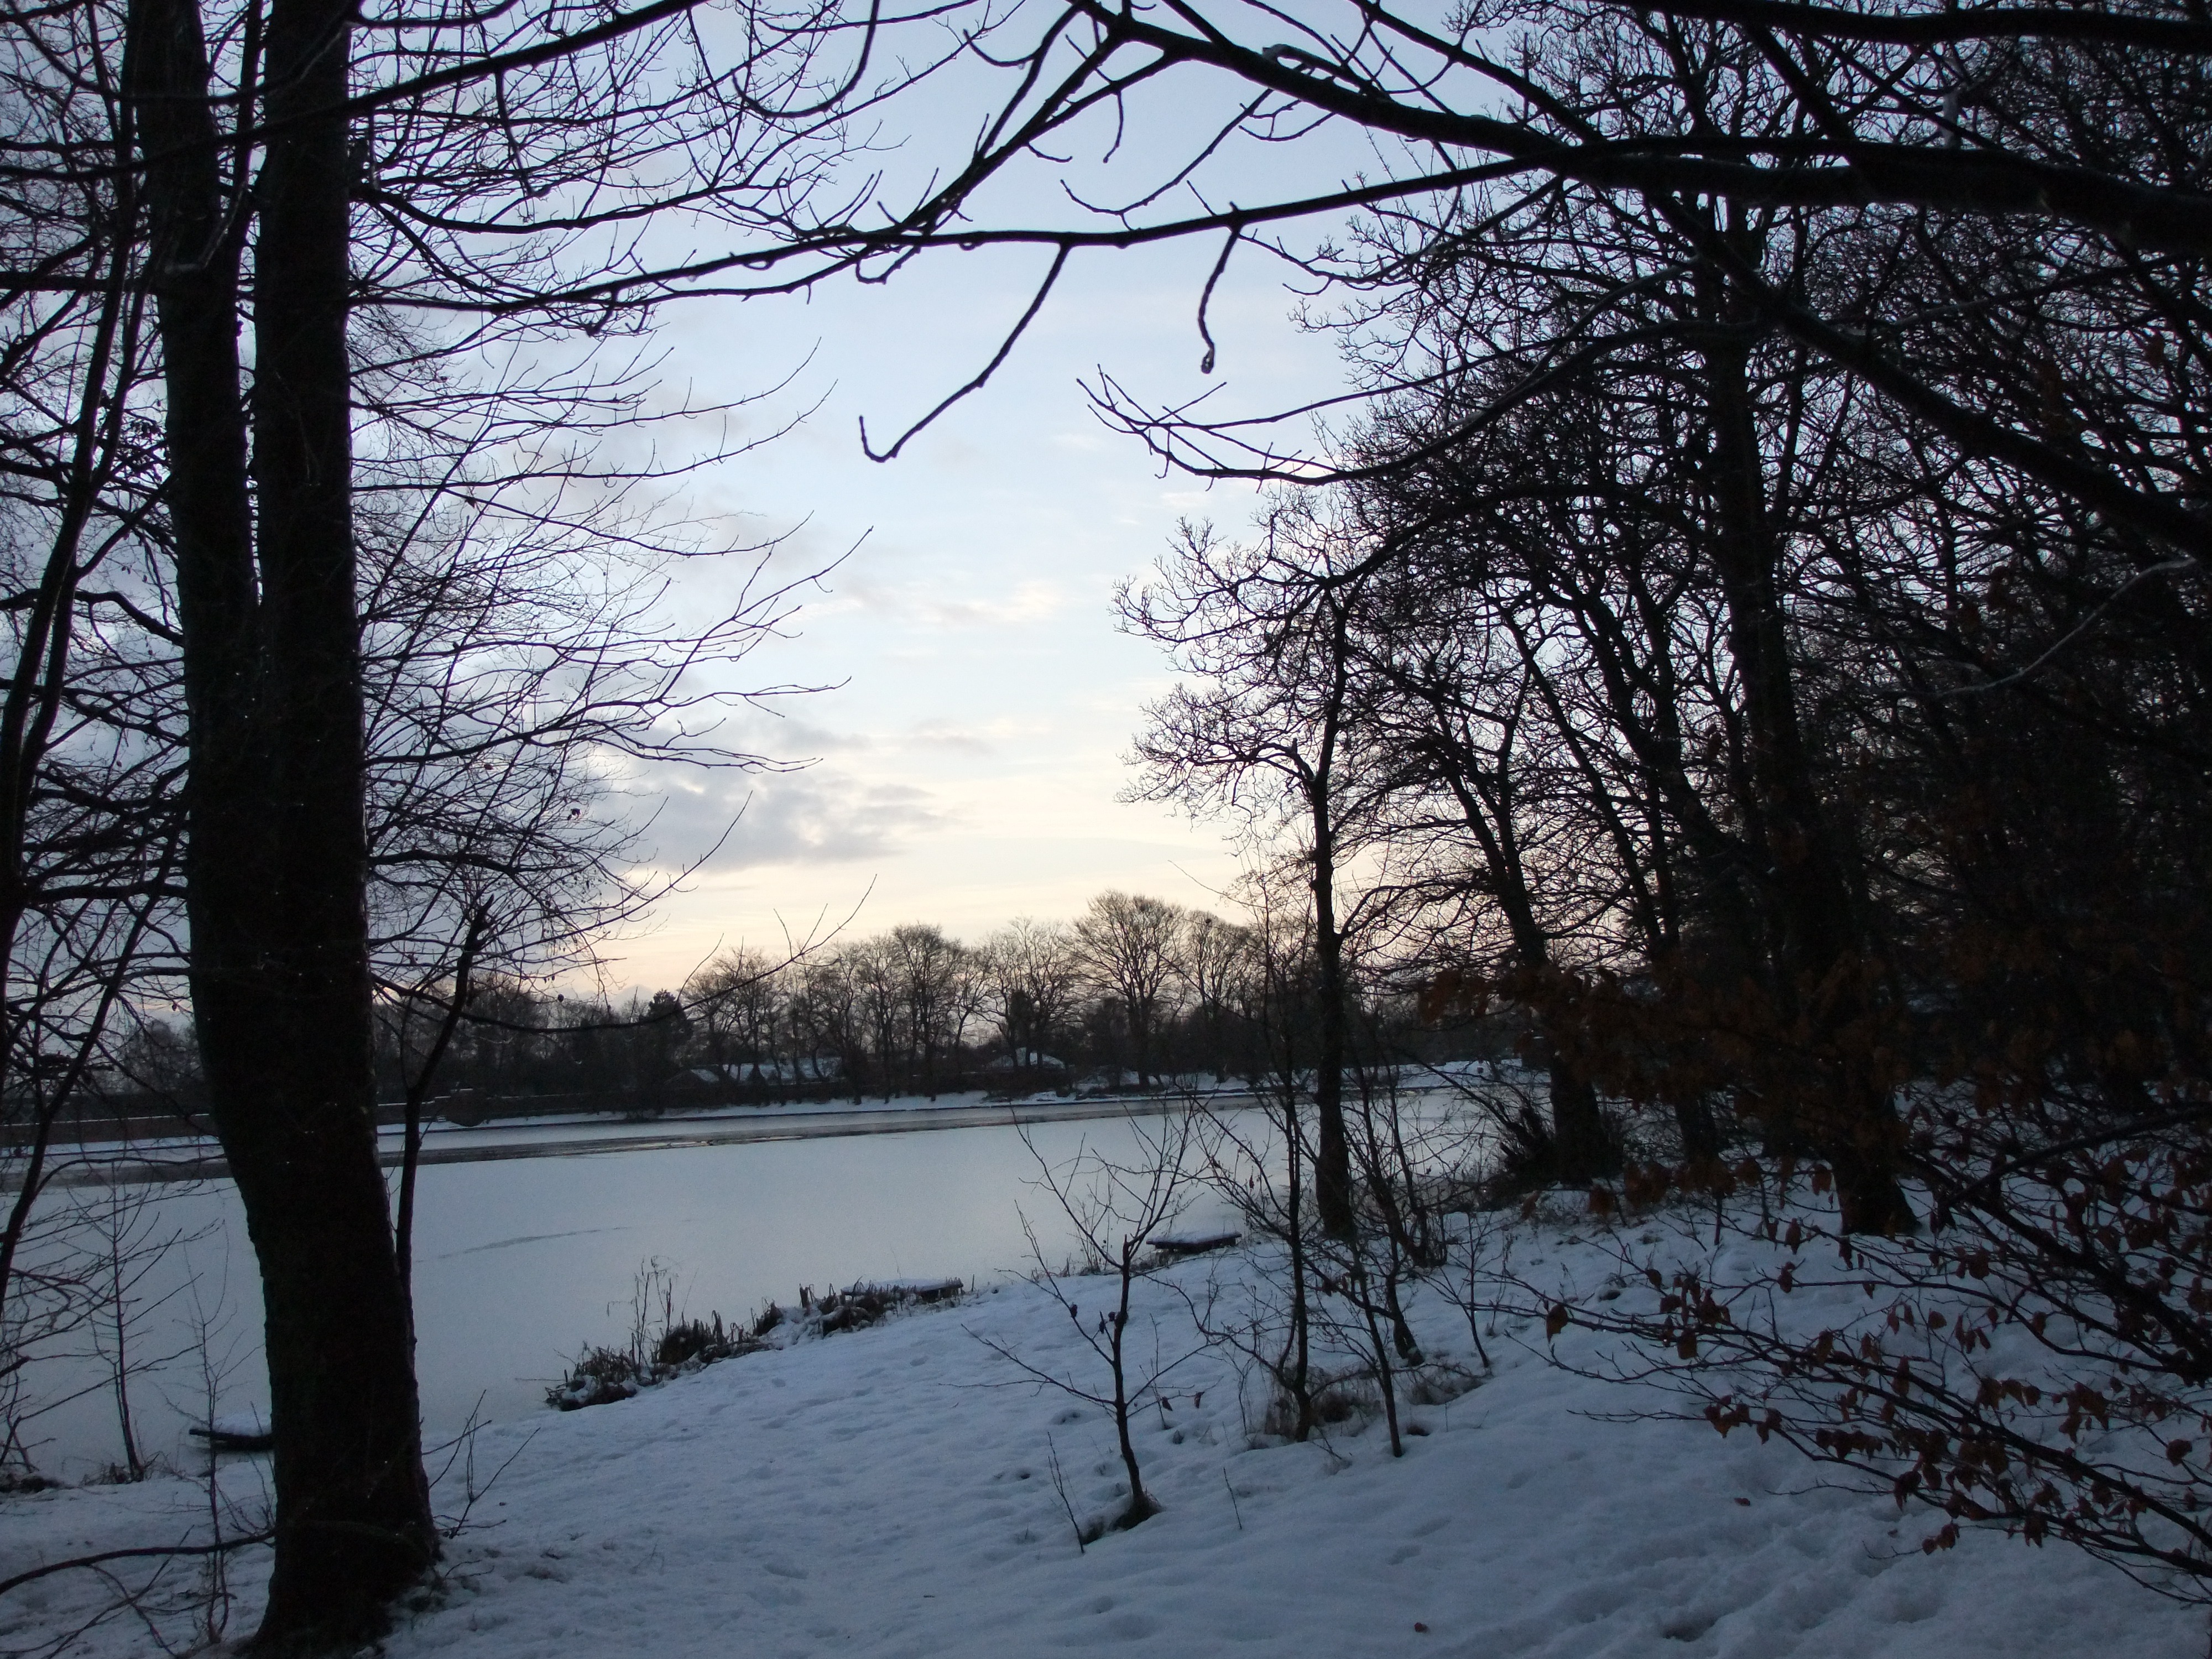
landscape, tree, nature, forest, outdoor, wilderness, branch, snow, winter, plant, sunlight, morning, lake, frost, land, wild, environment, ice, scenic, natural, scenery, weather, snowy, season, snowfall, trees, woodland, freezing, atmospheric phenomenon, woody plant